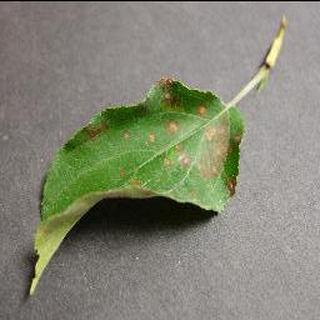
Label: apple_cedar_apple_rust